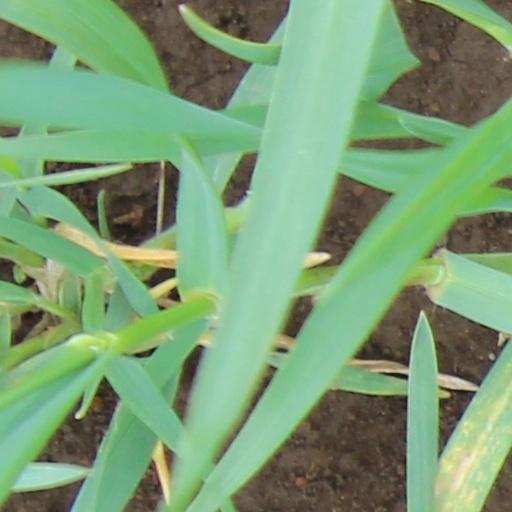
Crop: wheat